Kitchen knife

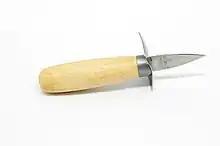
Oyster knife

A decorating knife is any knife with a blade designed to make a decorative cut. The most common pattern is a simple zigzag or fluting. Decorating knives are ideal for use in making fancy cuts for garnishes, presentation, and other small tasks (such as rosettes or fluted mushrooms). Usually a small blade about long.